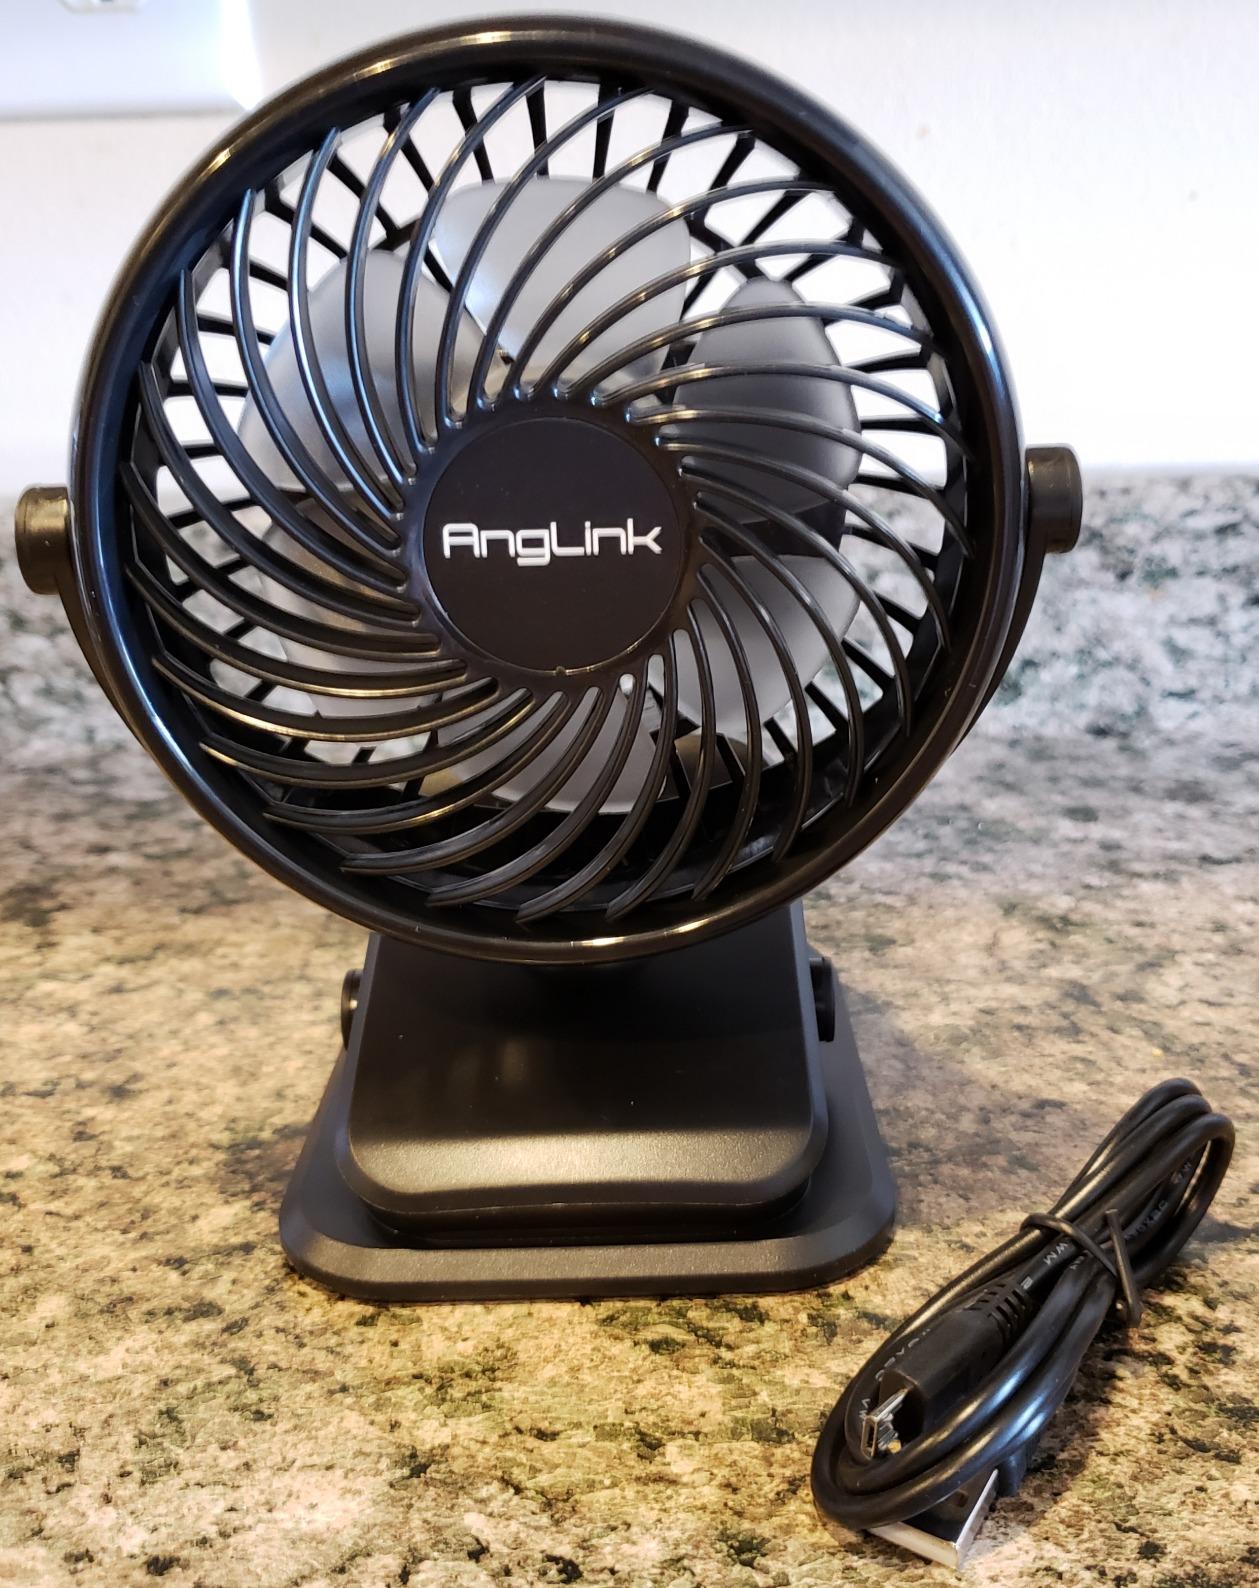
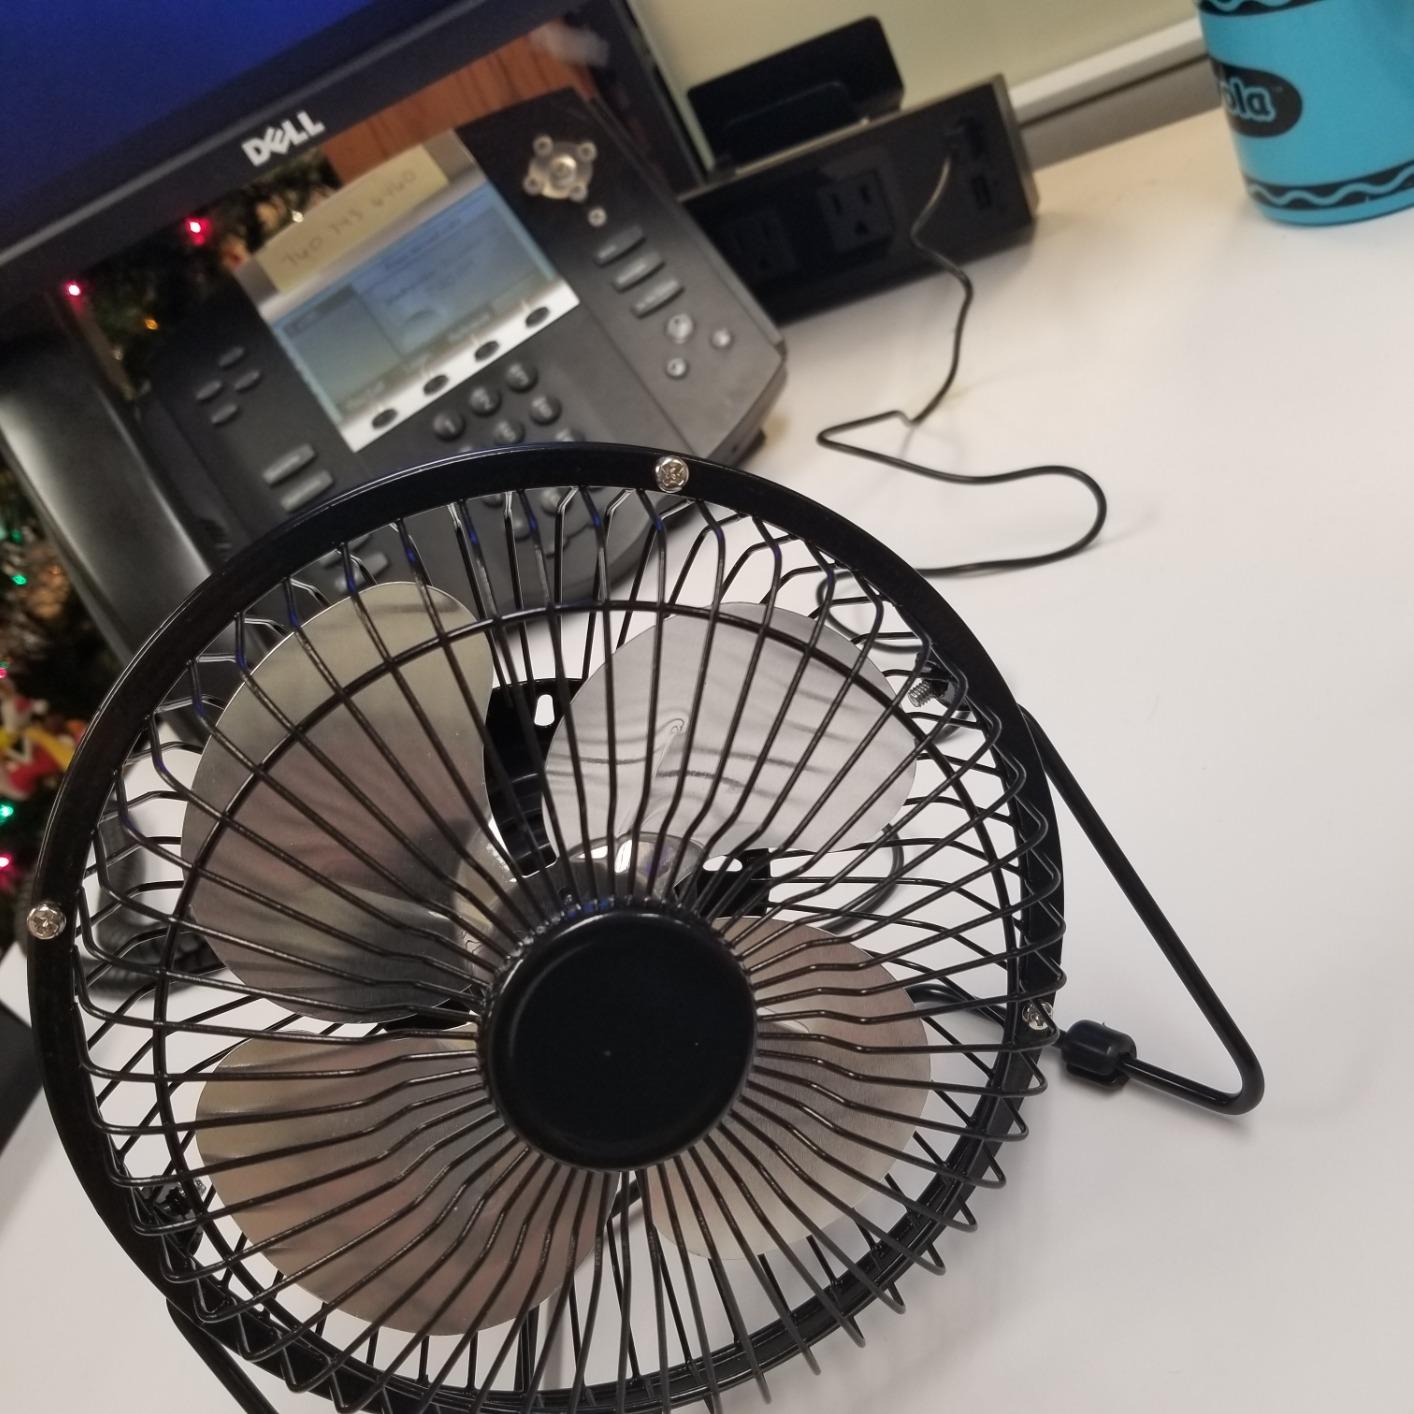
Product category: fan
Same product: no